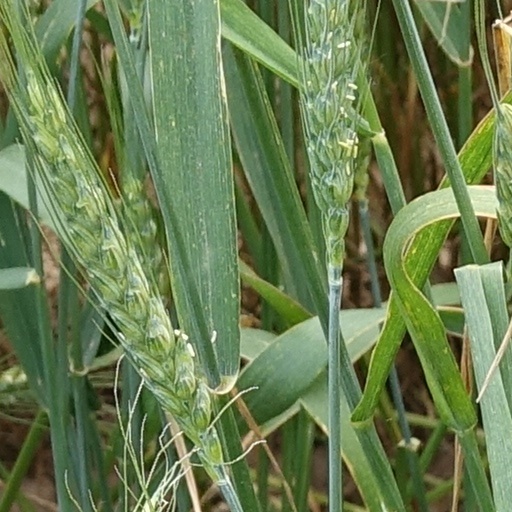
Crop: wheat